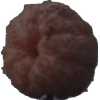
Label: orange_peeled